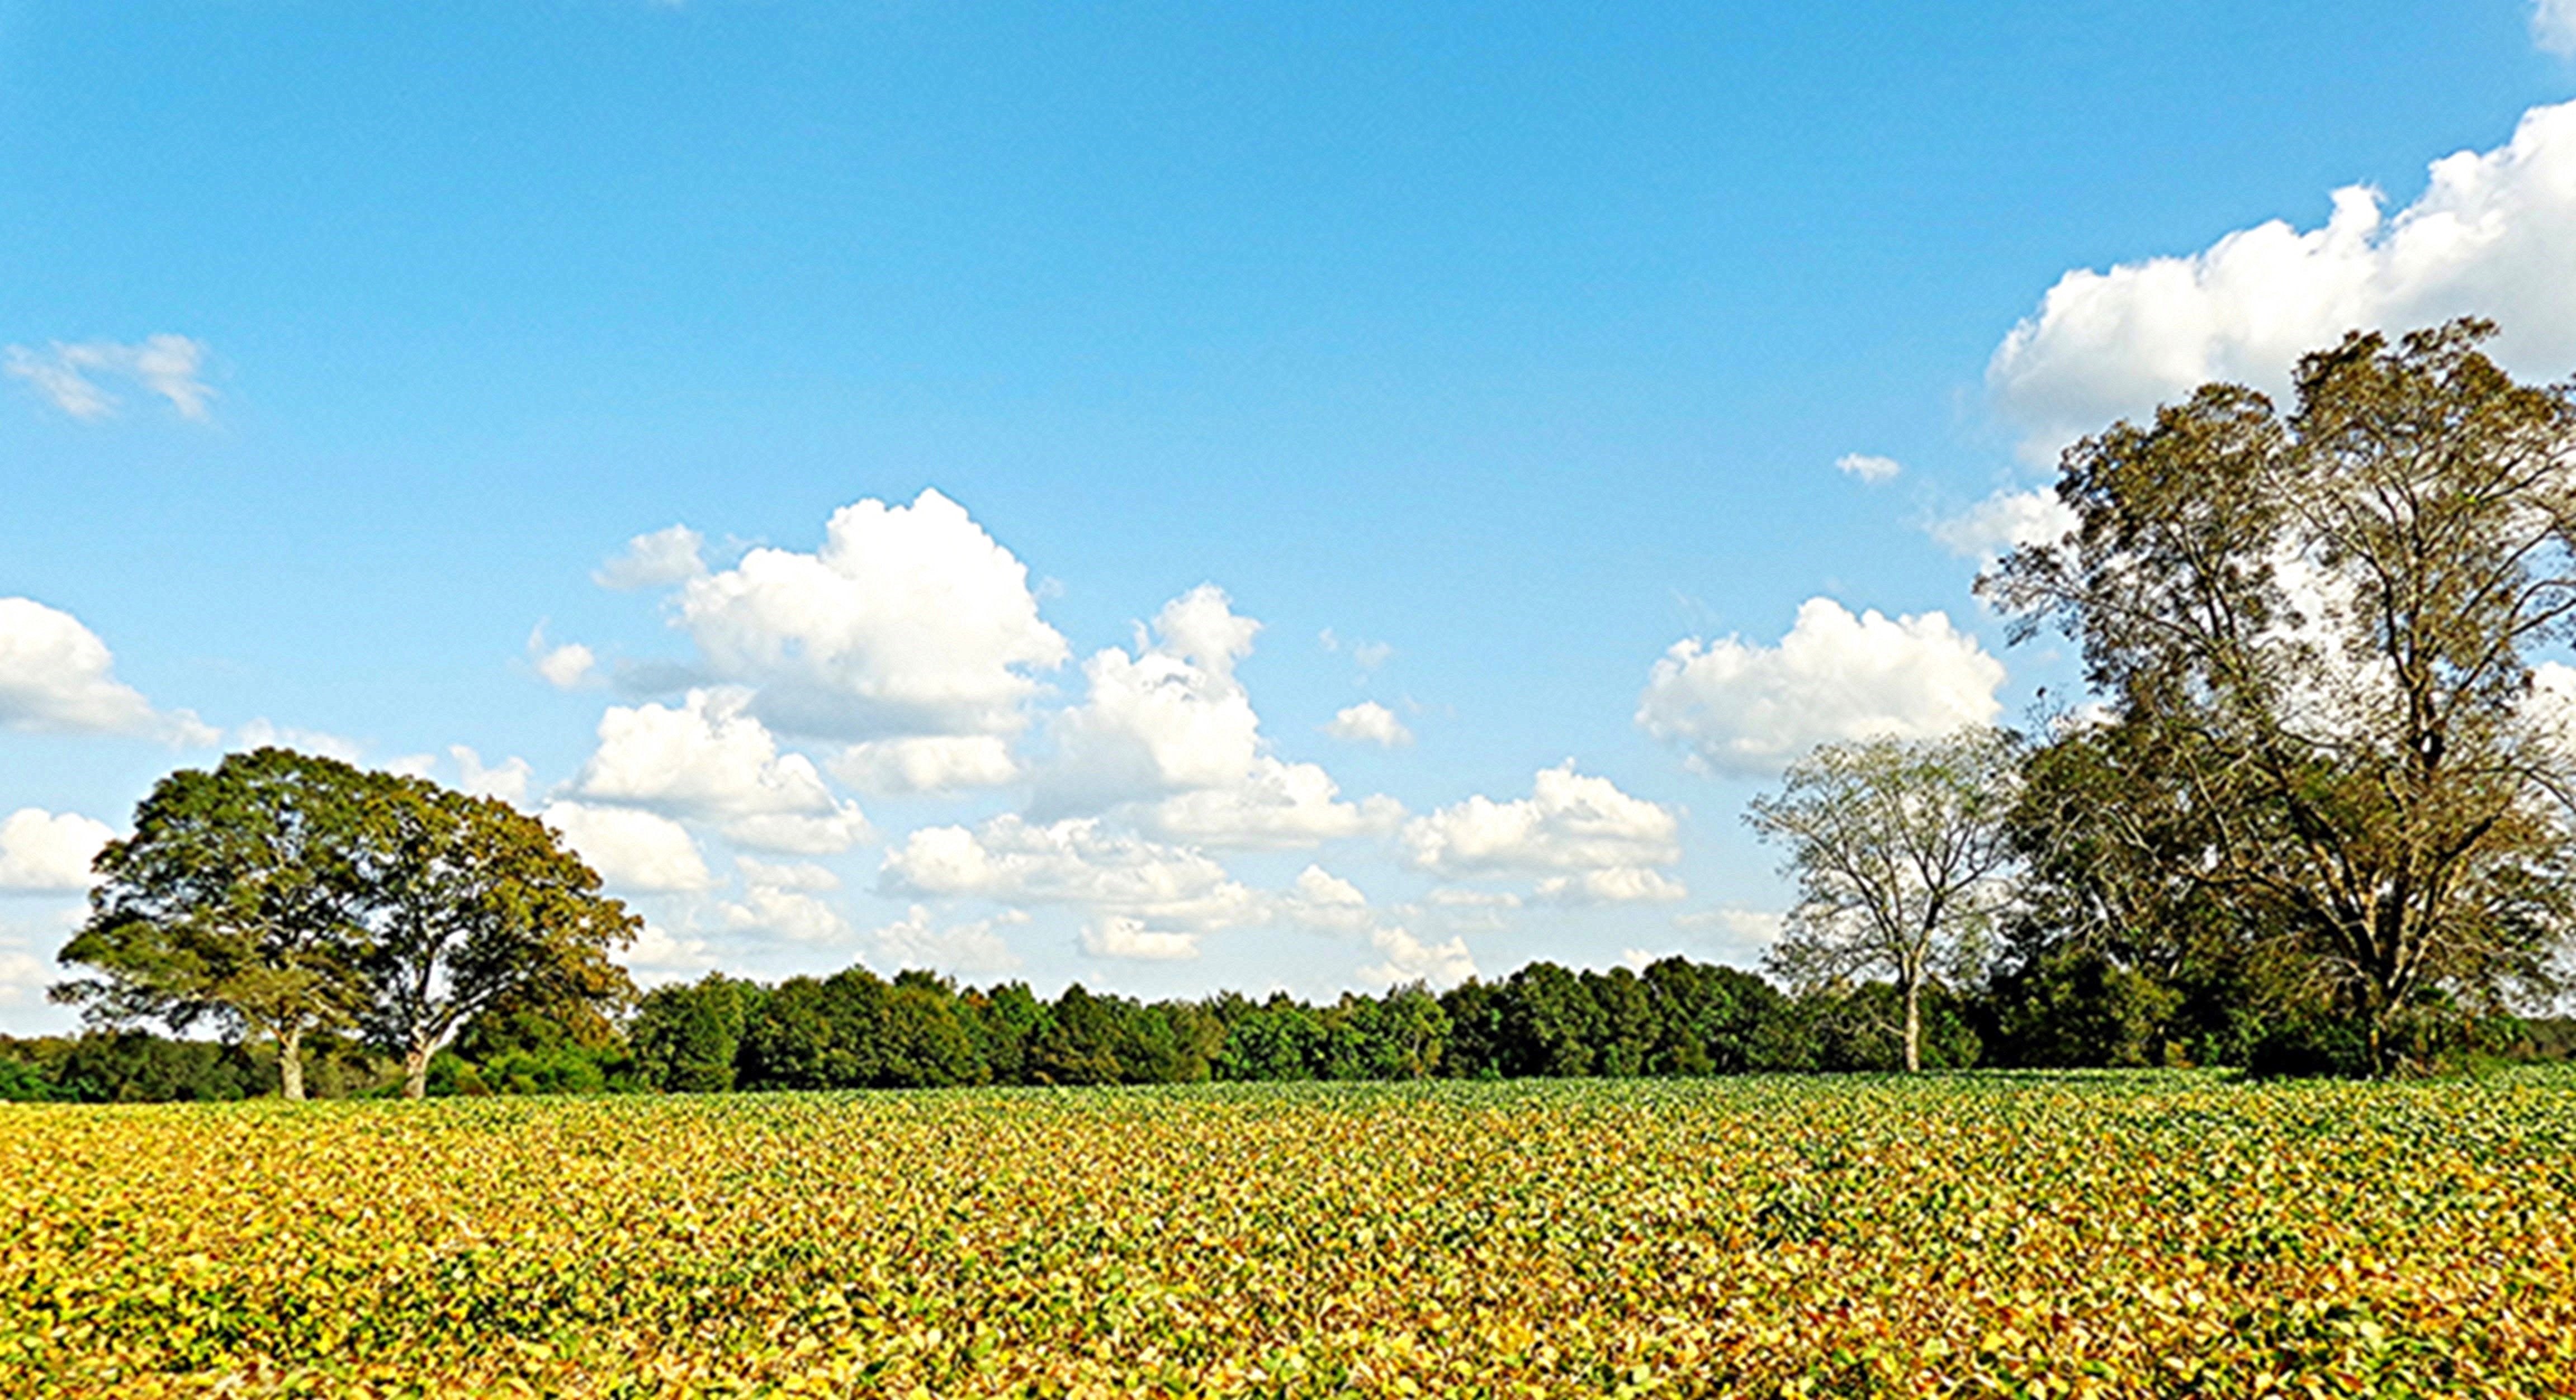
tree, grass, horizon, plant, sky, field, farm, lawn, meadow, prairie, sunlight, flower, crop, pasture, agriculture, plain, rapeseed, grassland, ecosystem, brassica, chipleyflorida, rural area, flowering plant, grass family